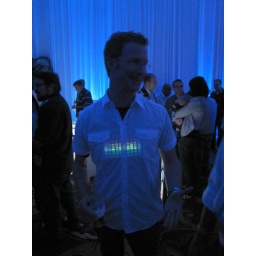
Tim's shirt really showed through his white short sleeved outer shirt when the lights were dimmed in the Quosal Jazz Club.